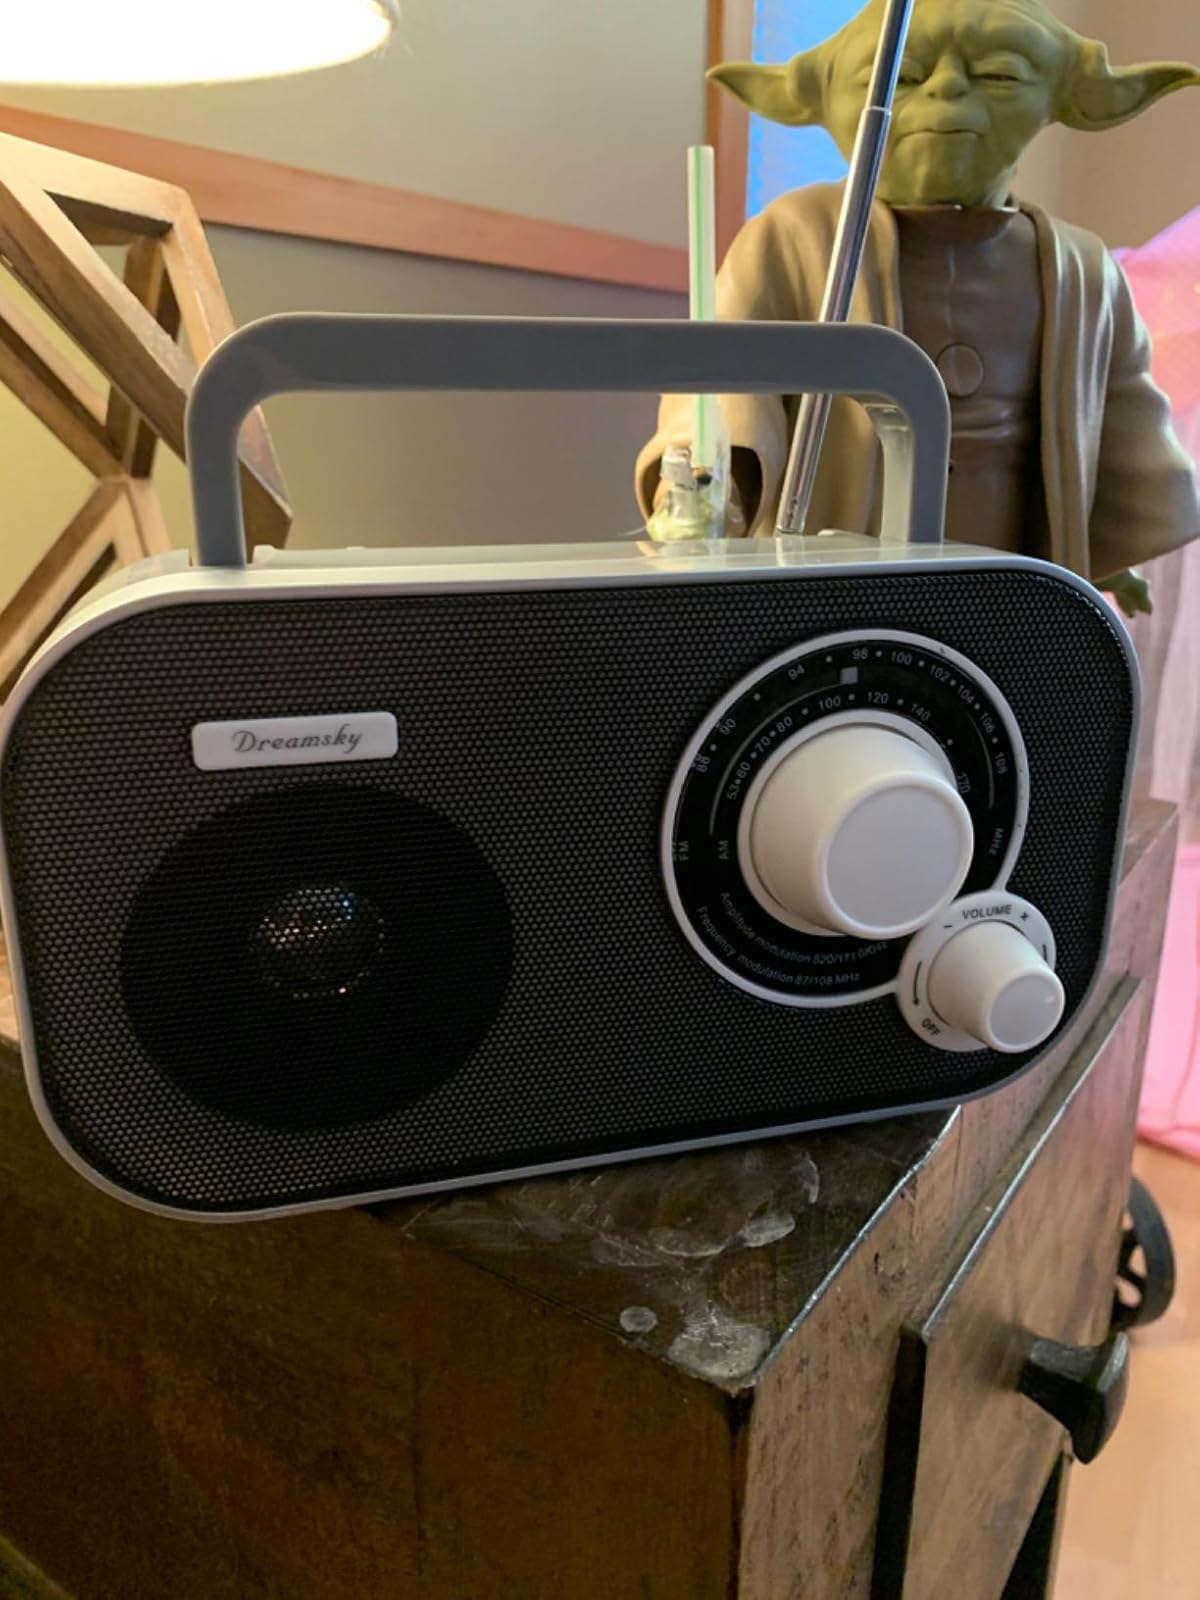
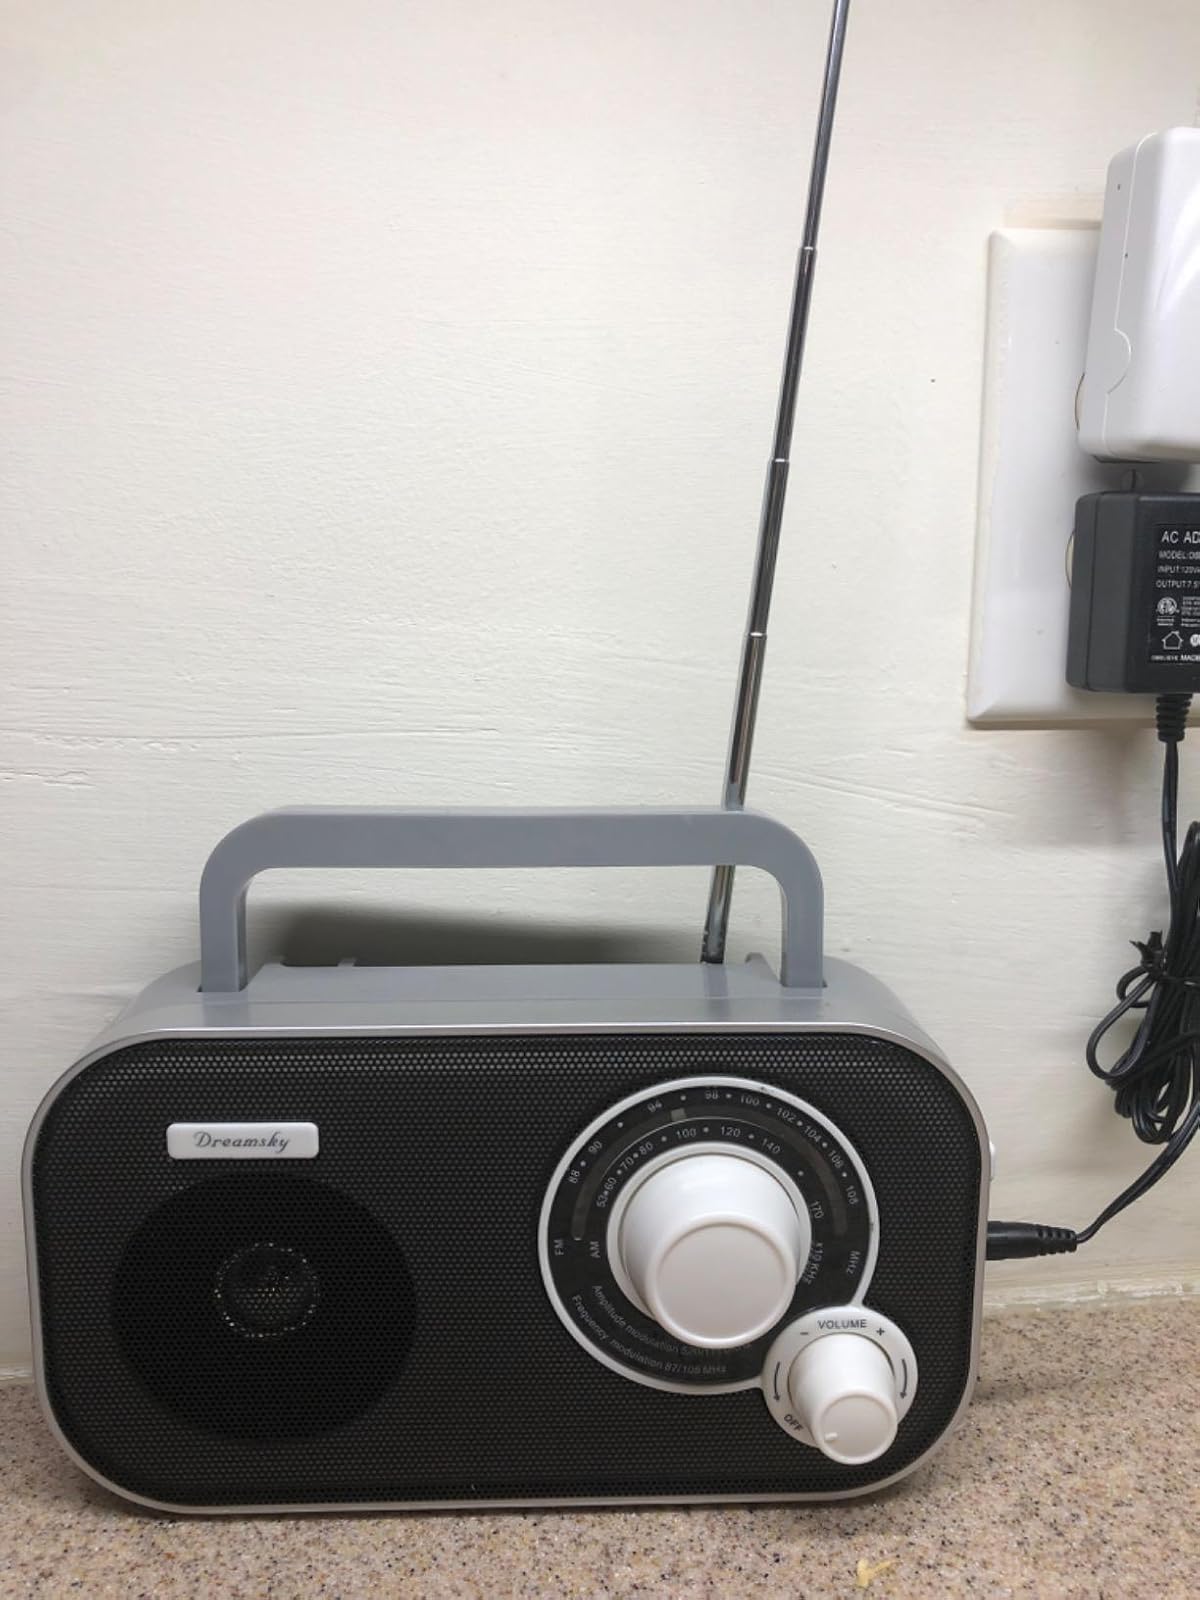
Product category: radio
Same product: yes